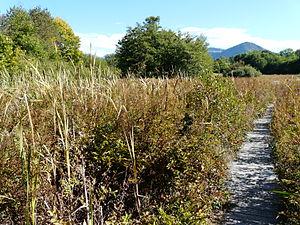
Marais du Maravant, aménagé pour la promenade à Saint-Paul-en-Chablais (F 74)
Le Maravant est une rivière française du département de la Haute-Savoie de la région Auvergne-Rhône-Alpes, en Chablais français et un affluent de la rive droite de la Dranse, c'est-à-dire un sous-affluent du Rhône.
Saint-Paul-en-Chablais est une commune française située dans le département de la Haute-Savoie, en région Auvergne-Rhône-Alpes.